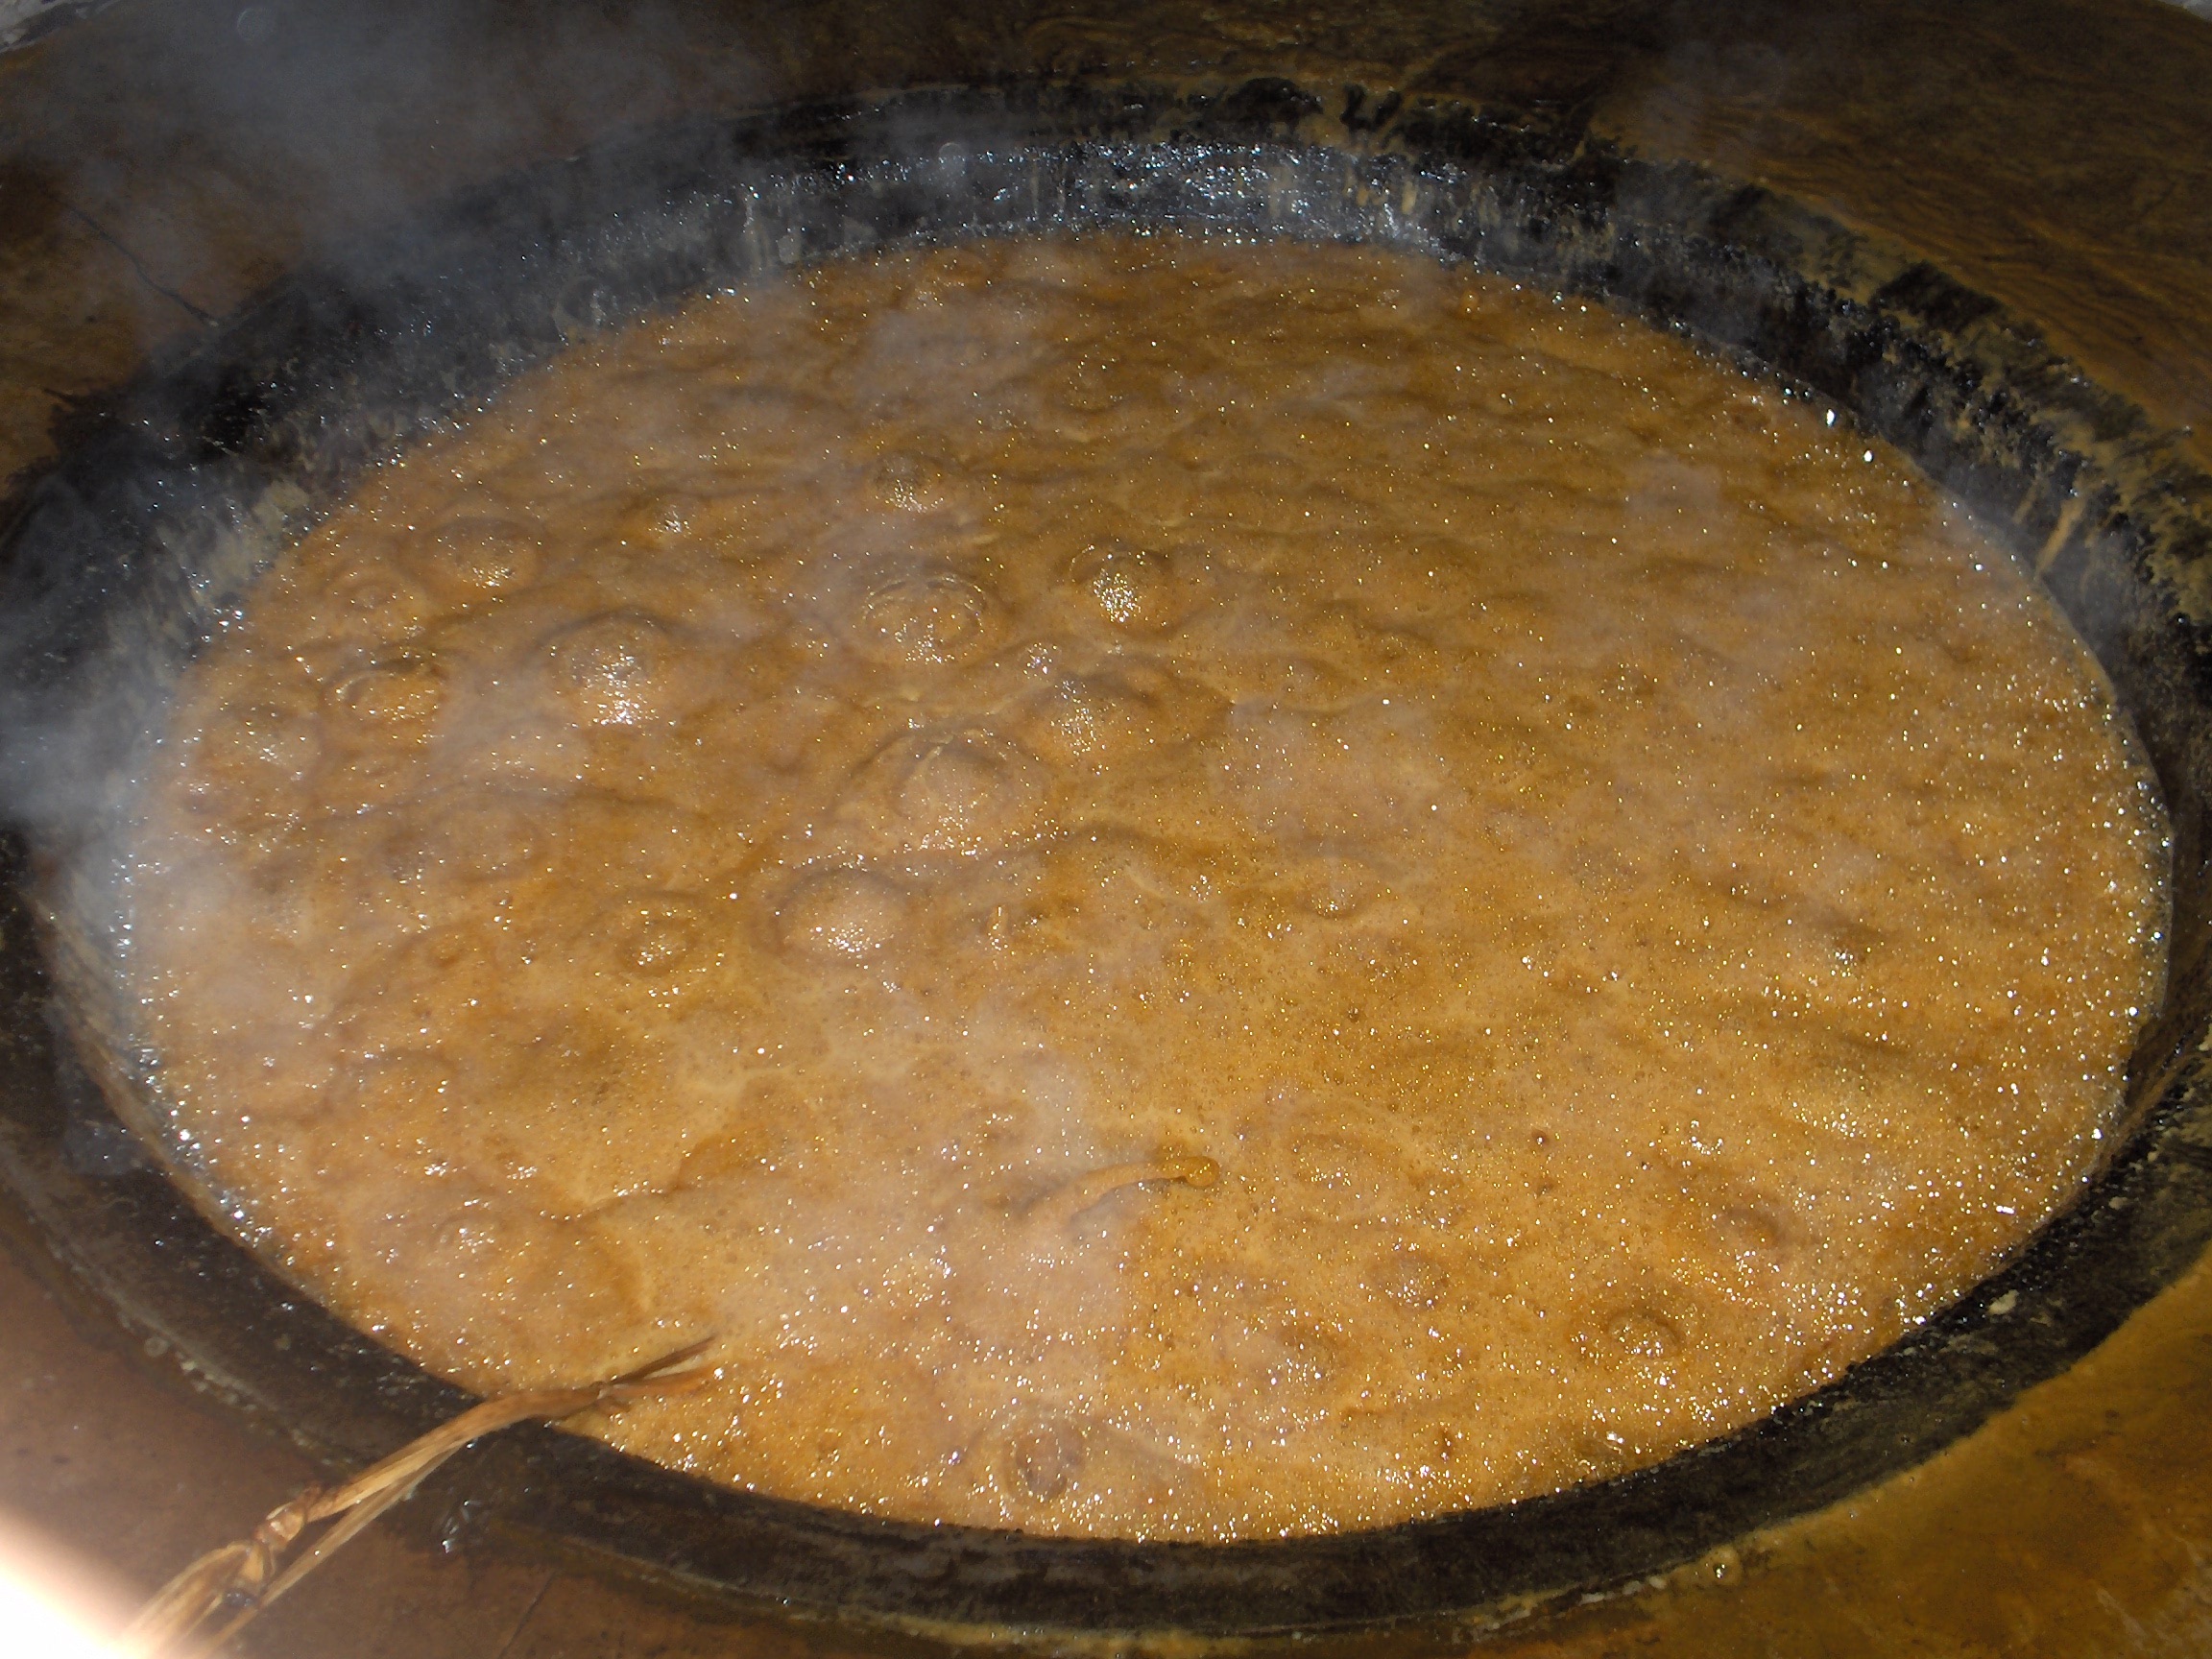
dish, food, produce, baking, dessert, cuisine, baked goods